Racing Simulation 3

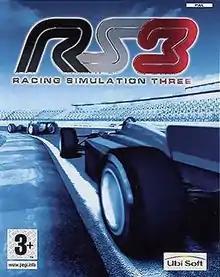

RS3: Racing Simulation 3 is an racing video game developed by Ubi Soft Paris and published by Ubi Soft. It is a sequel to "Monaco Grand Prix: Racing Simulation 2". It was released for Microsoft Windows in December 2002. A PlayStation 2 port was released in October of the next year, albeit exclusively in Europe.